Bradwell Institute

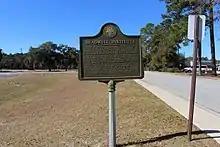
Historical marker

"Bradwell Institute was founded in 1871 by Captain Samuel Dowse Bradwell, C.S.A, and others, succeeding the Hinesville Institute, which had closed during the American Civil War. The school was named for Colonel James Sharpe Bradwell, father of Captain Bradwell. For many years, Bradwell Institute was a private school where students paid tuition and boarded in private homes. Thereafter it became a 12-year public school. Today, Bradwell Institute is a public comprehensive high school with a curriculum that is geared to the interests and needs of students of different ability levels and educational backgrounds. Bradwell also offers a variety of student activities to match the varied interests of the student body. The school is continually upgrading facilities and equipment in order to keep up with the changes occurring in education and business today."